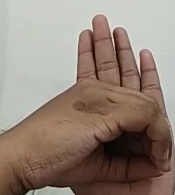
ASL sign: 0